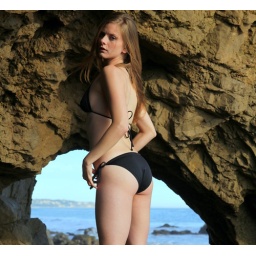
Photoshoot of a pretty model with long blonde hair and blue eyes in a black bikini.